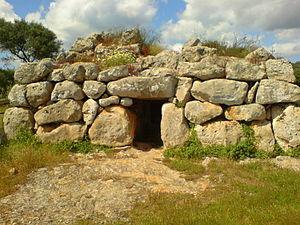
Cette liste non exhaustive recense les principaux sites mégalithiques des îles Baléares, en Espagne.